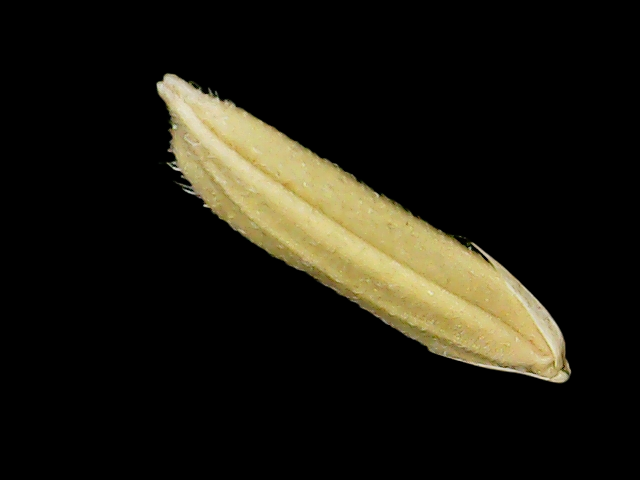
Rice variety: Binadhan20